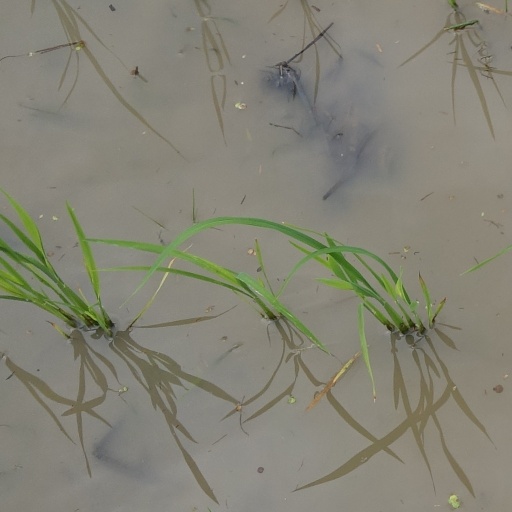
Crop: rice